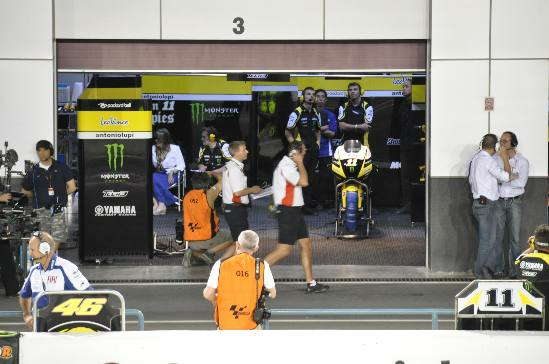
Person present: Yes